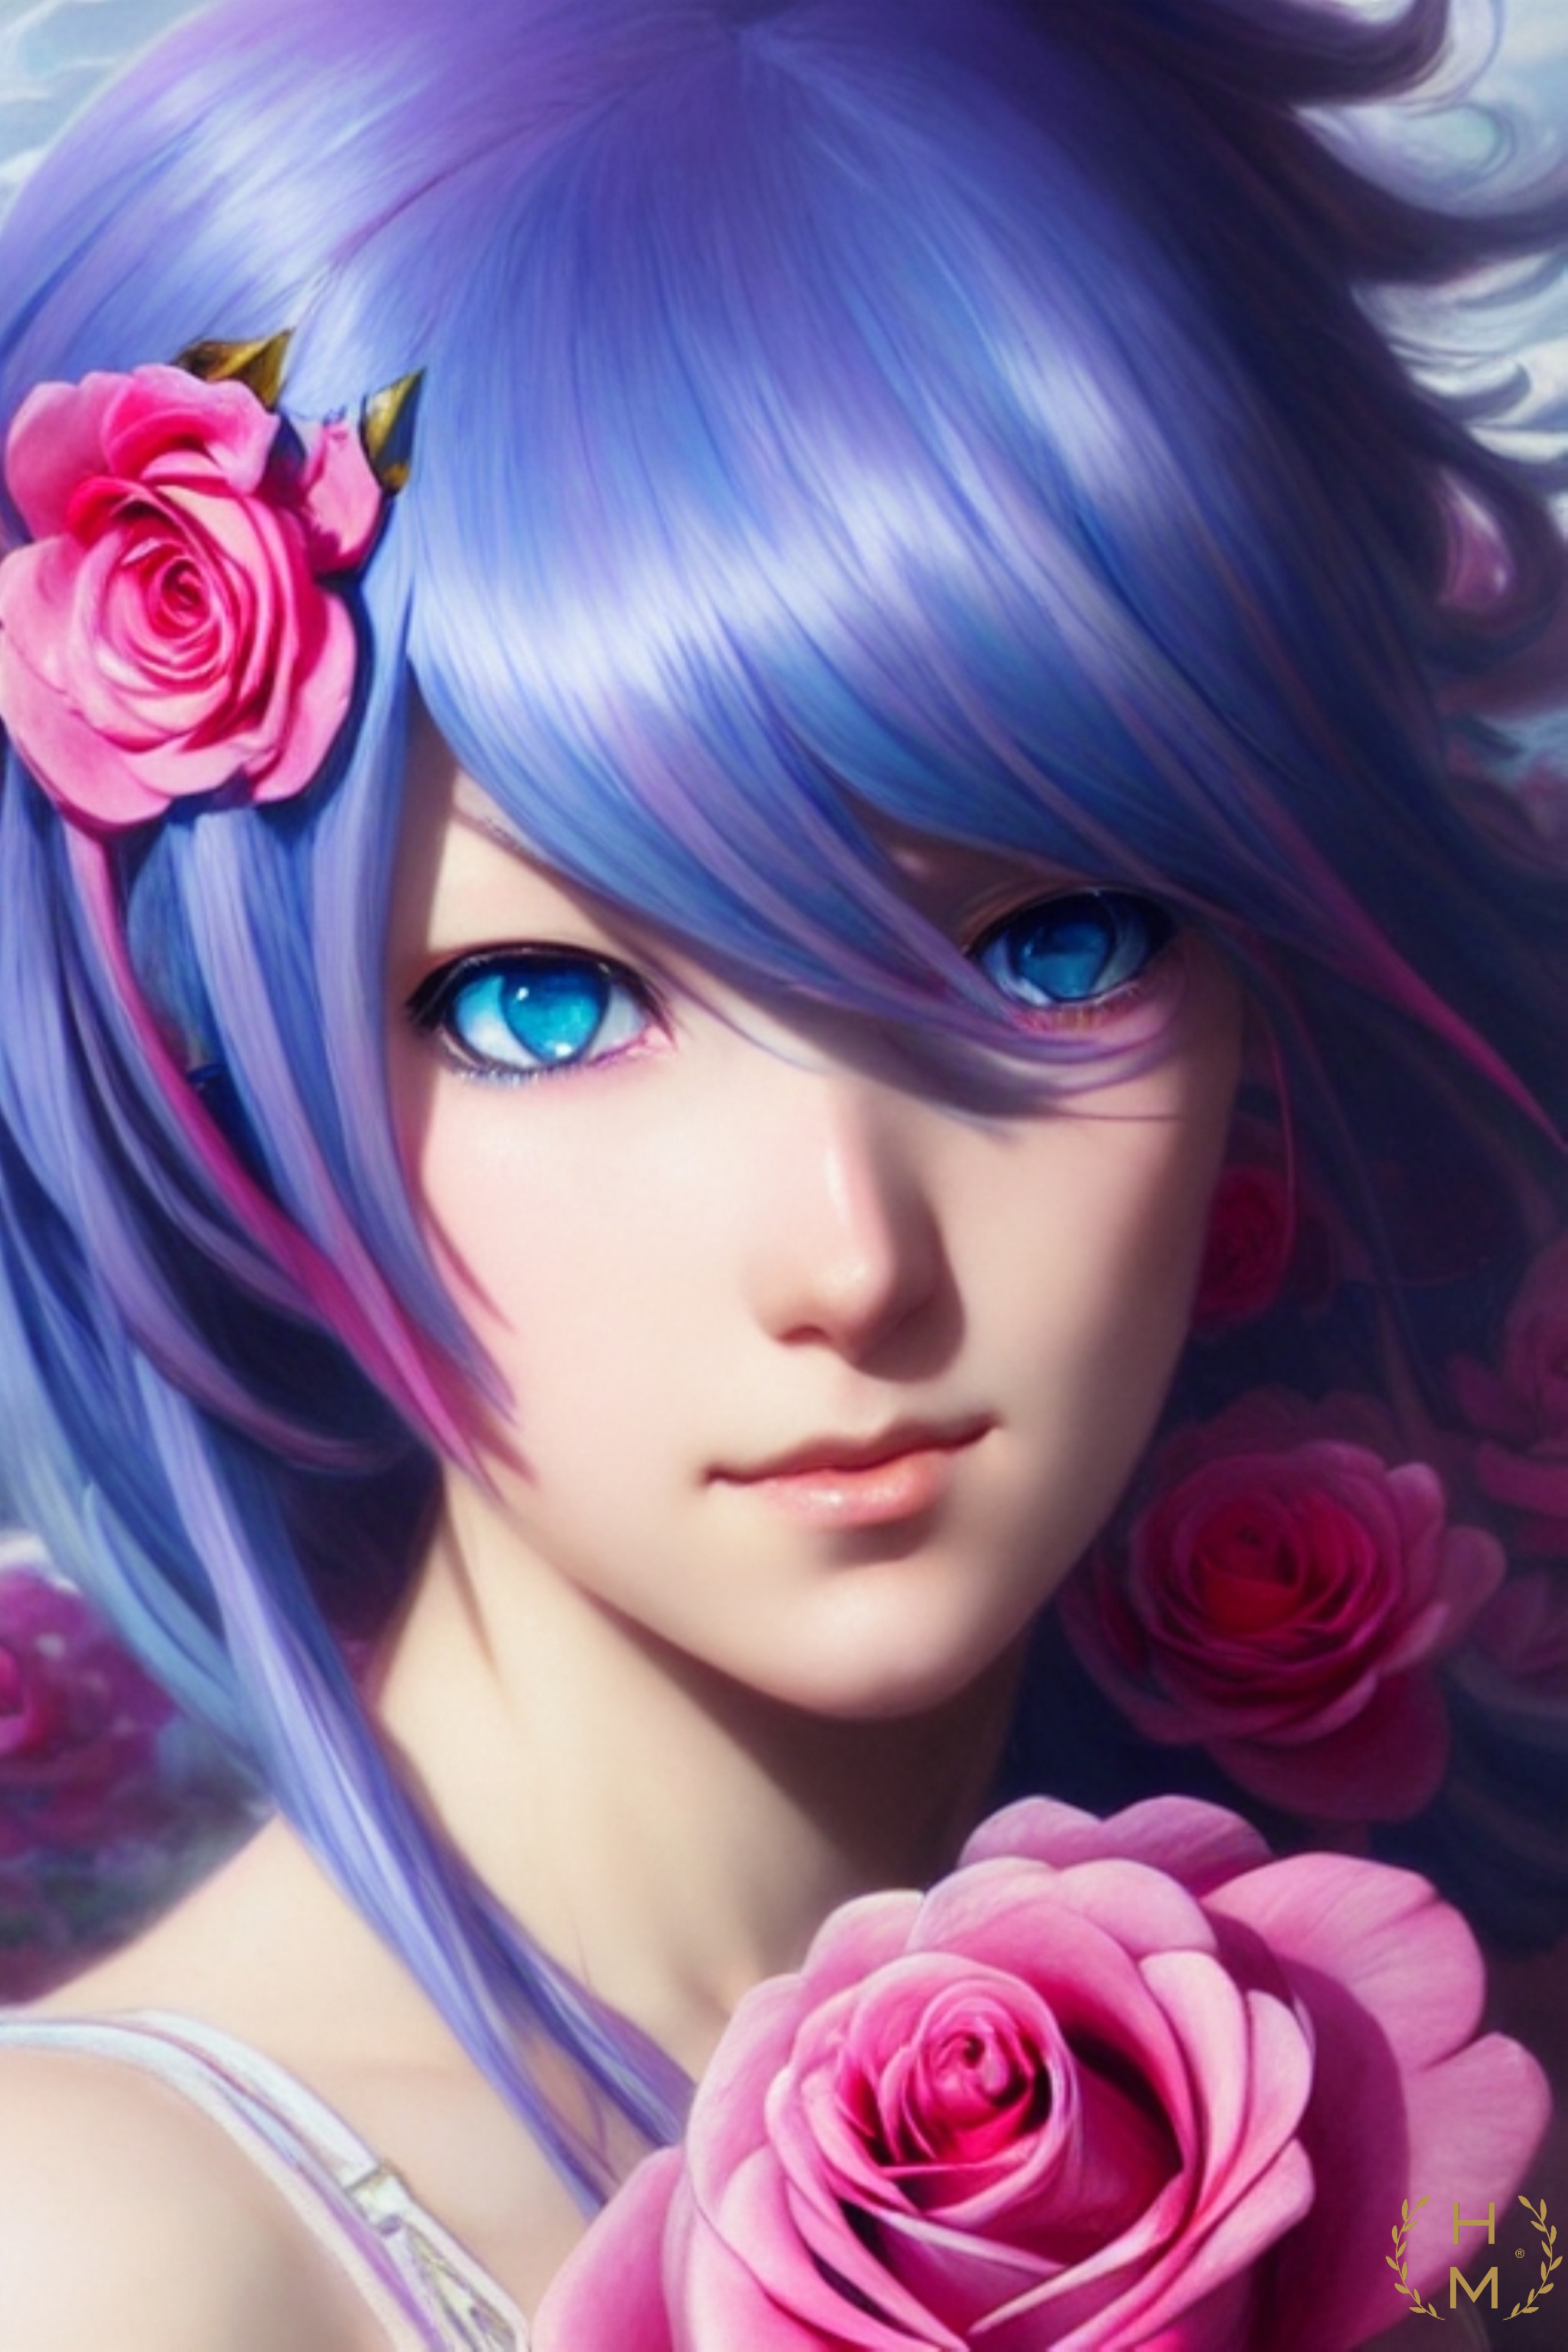
painting, art, artist, artwork, drawing, contemporary art, photography, illustration, paint, love, design, sketch, fine art, abstract art, creative, abstract, acrylic painting, nature, watercolor, art gallery, oil painting, gallery, modern art, abstract painting, digital art, contemporary painting, art collector, style, girl, woman, fashion, mort, forehead, skin, lip, chin, flower, eyebrow, eyelash, mouth, organ, purple, wig, iris, petal, pink, plant, violet, toy, cool, bangs, magenta, black hair, layered hair, cg artwork, hime cut, rose, long hair, beauty, electric blue, close up, doll, Hybrid tea rose, brown hair, blond, fashion accessory, costume, red hair, rose order, jewellery, hair coloring, rose family, feathered hair, rosa centifolia, portrait photography, anime, fictional character, floribunda, necklace, flowering plant, photo shoot, floral design